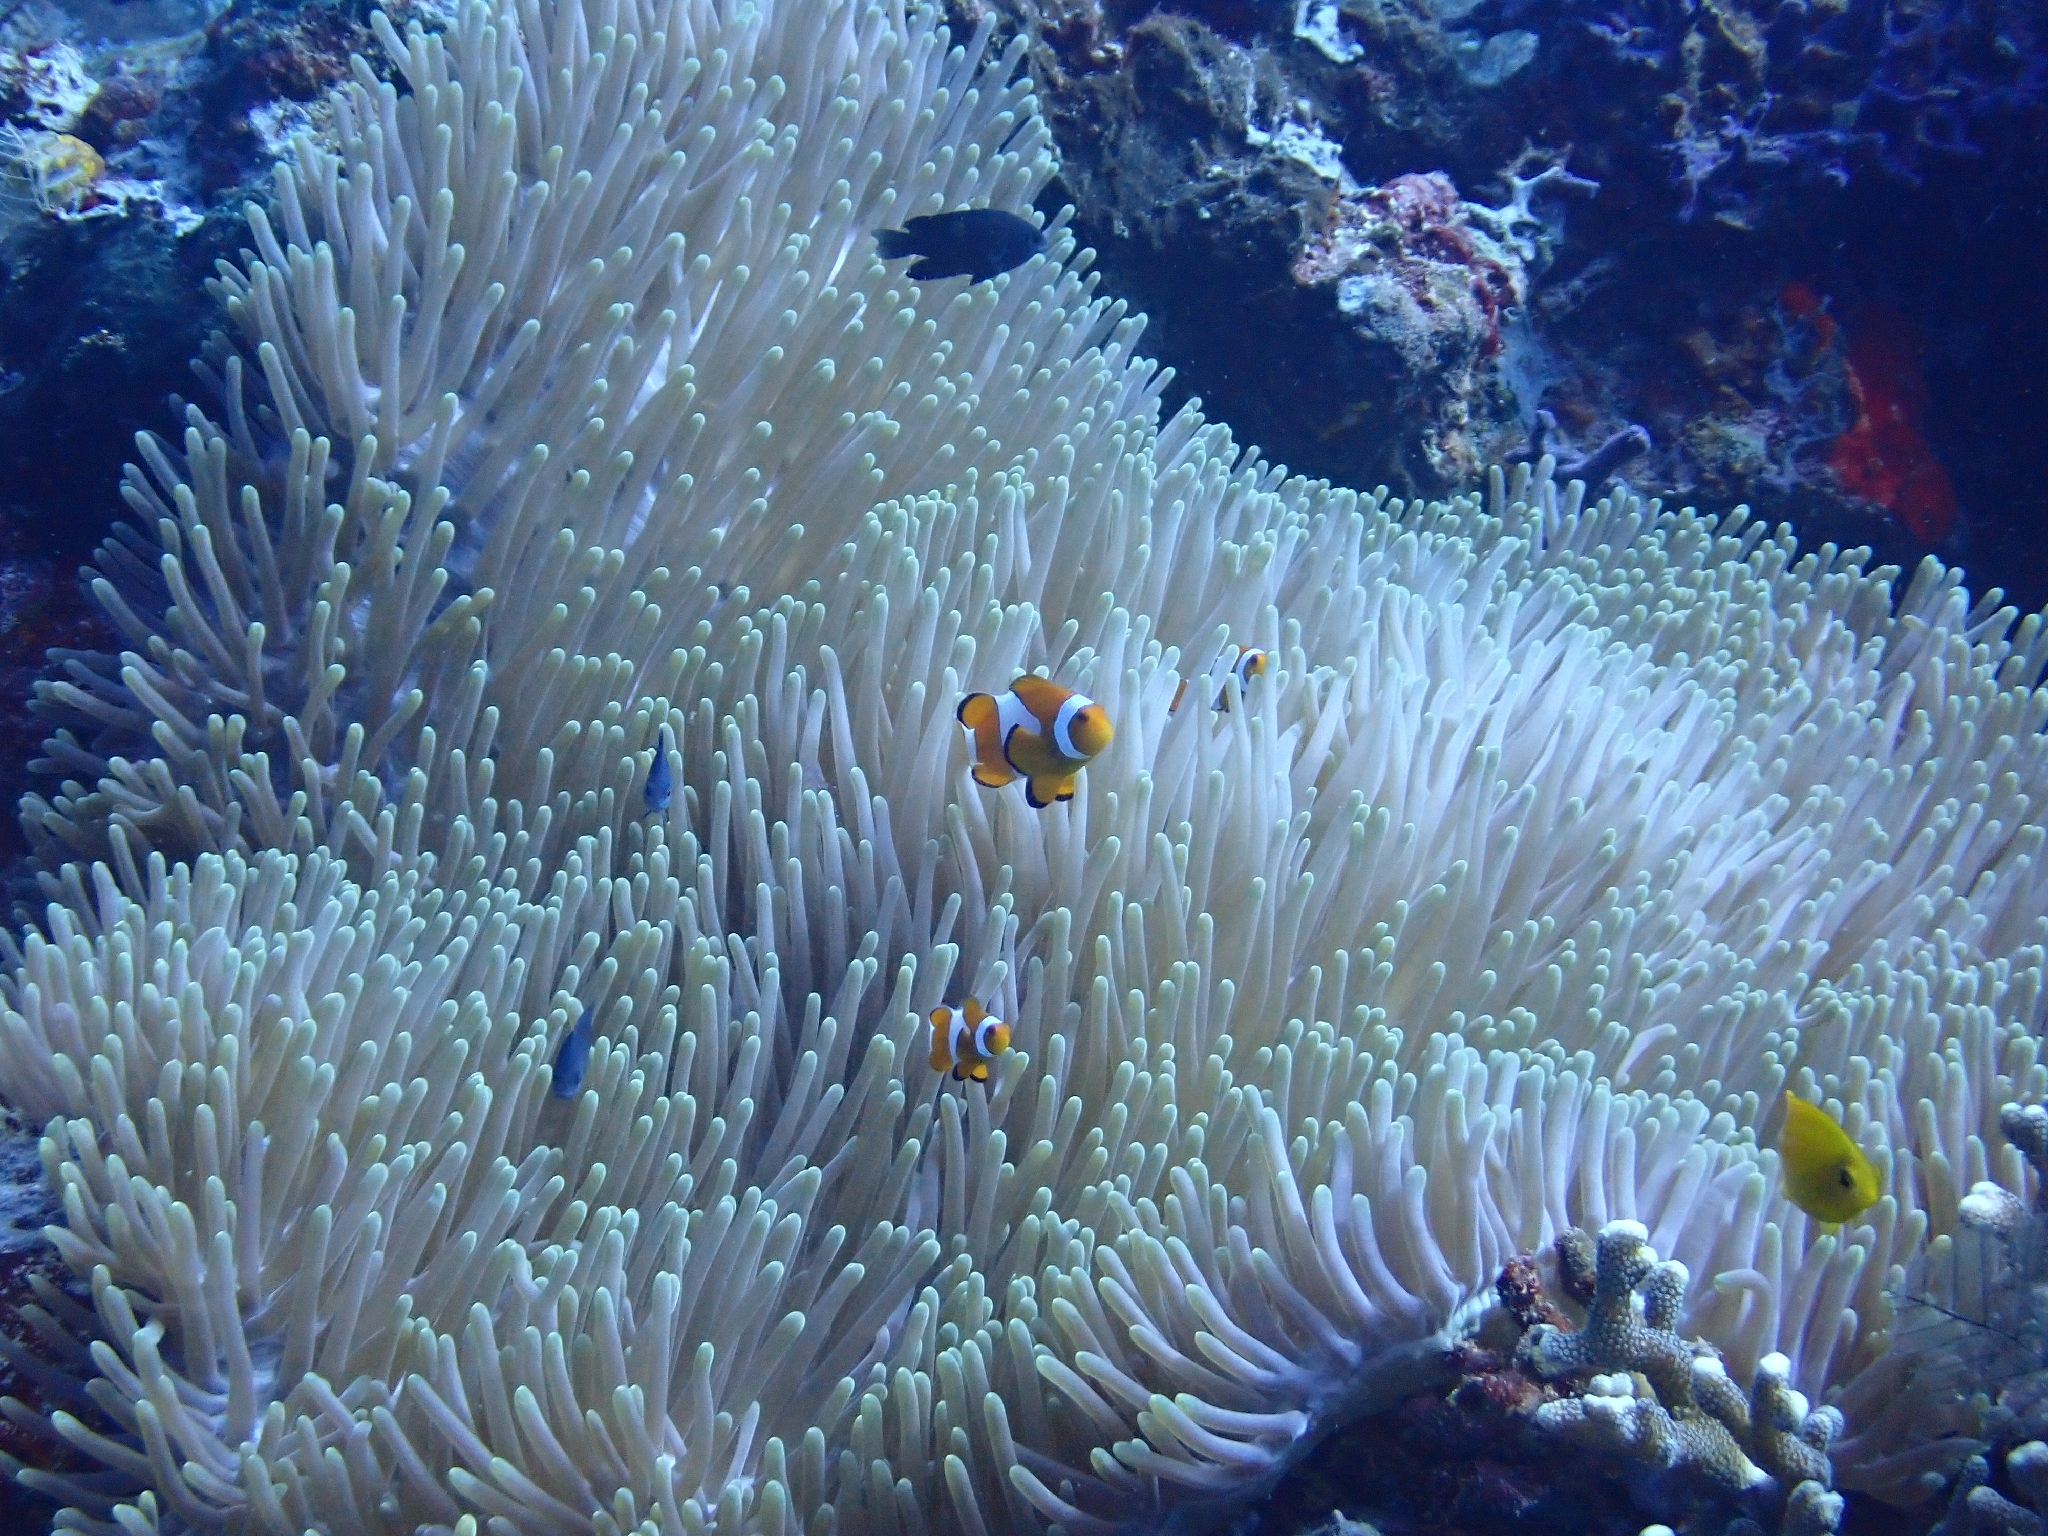
Amphiprion ocellaris (Ocellaris Anemonefish)